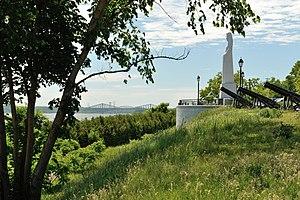
Au pied du parvis de l'Église Saint-Michel de Sillery se trouve la grande statue de Marie-Immaculée. Oeuvre de Luis Pagé, elle fut érigée en 1984, année de la visite du pape Jean-Paul II à Québec. Située au 1600 rue du Cardinal-Persico, au coeur de l'arrondissement Sillery de Québec, l'Église Saint-Michel et ses monuments font partie du patrimoine québécois.